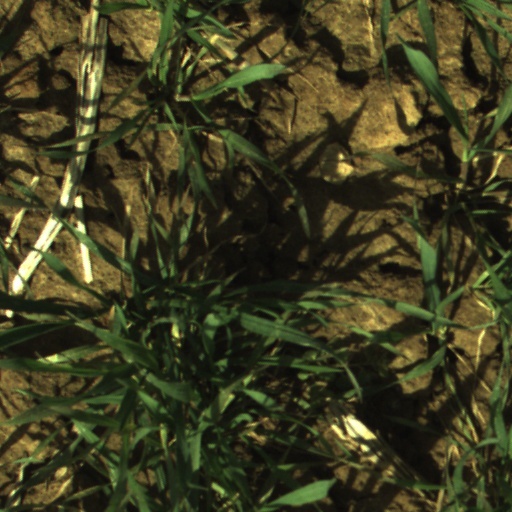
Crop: wheat